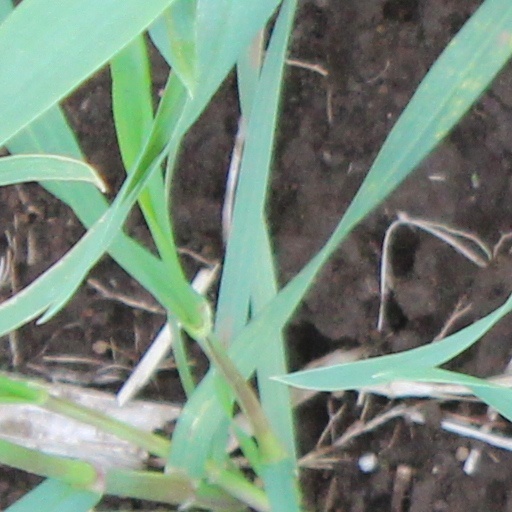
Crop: wheat